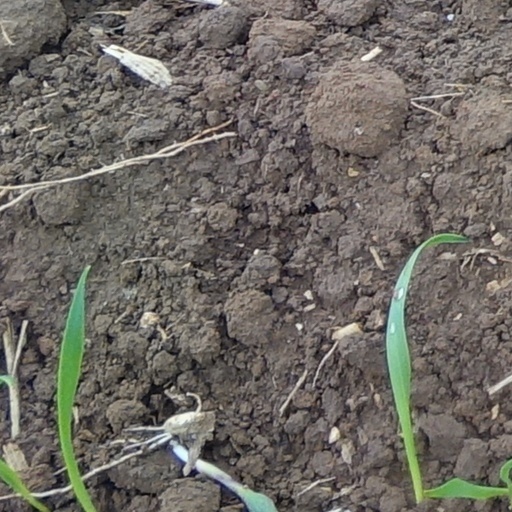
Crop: wheat